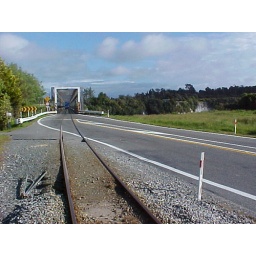
The last remaining road rail bridge of its type in NZ on a state highway